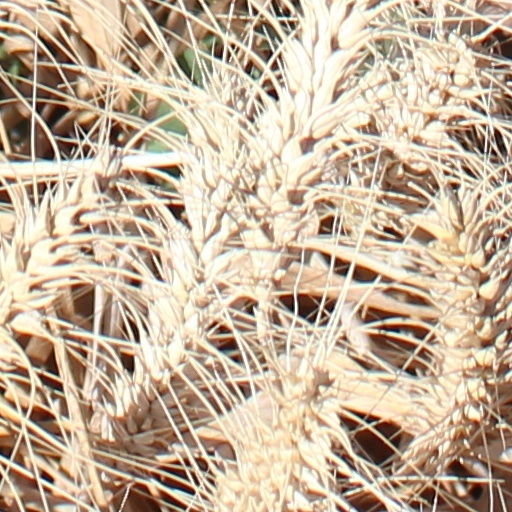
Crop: wheat